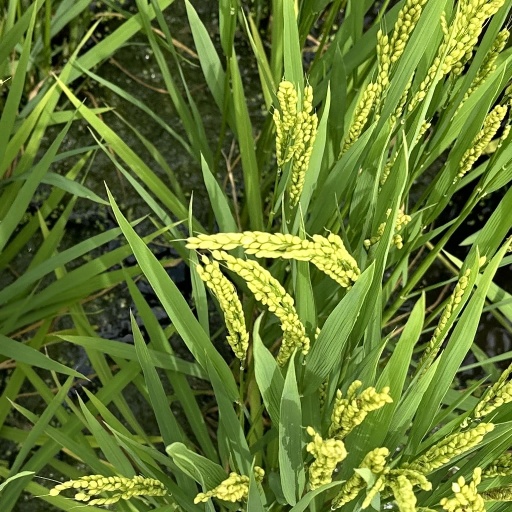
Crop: rice